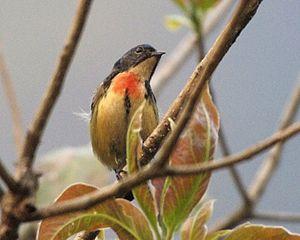
Le dicée à gorge feu est une espèce de passereau placée dans la famille des Dicaeidae.